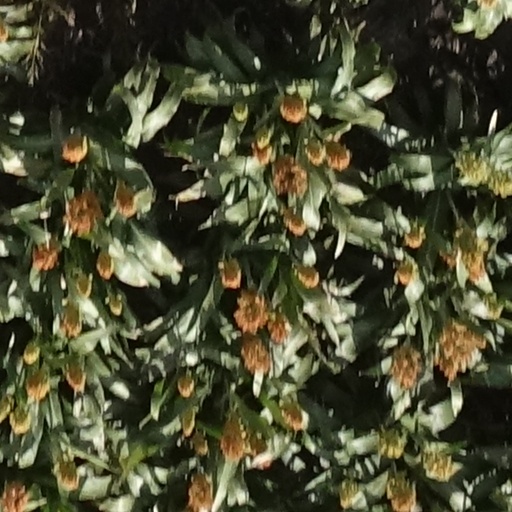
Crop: sorghum